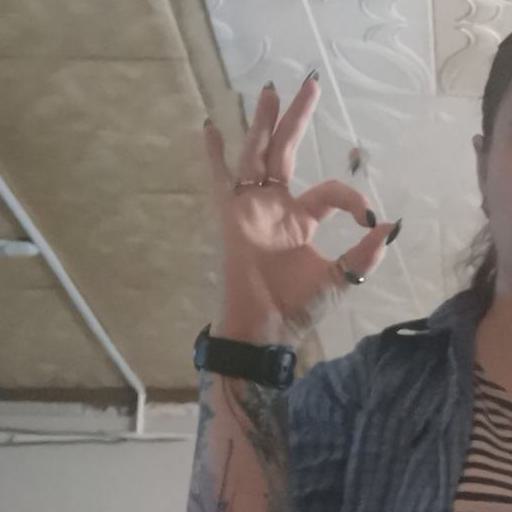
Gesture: ok